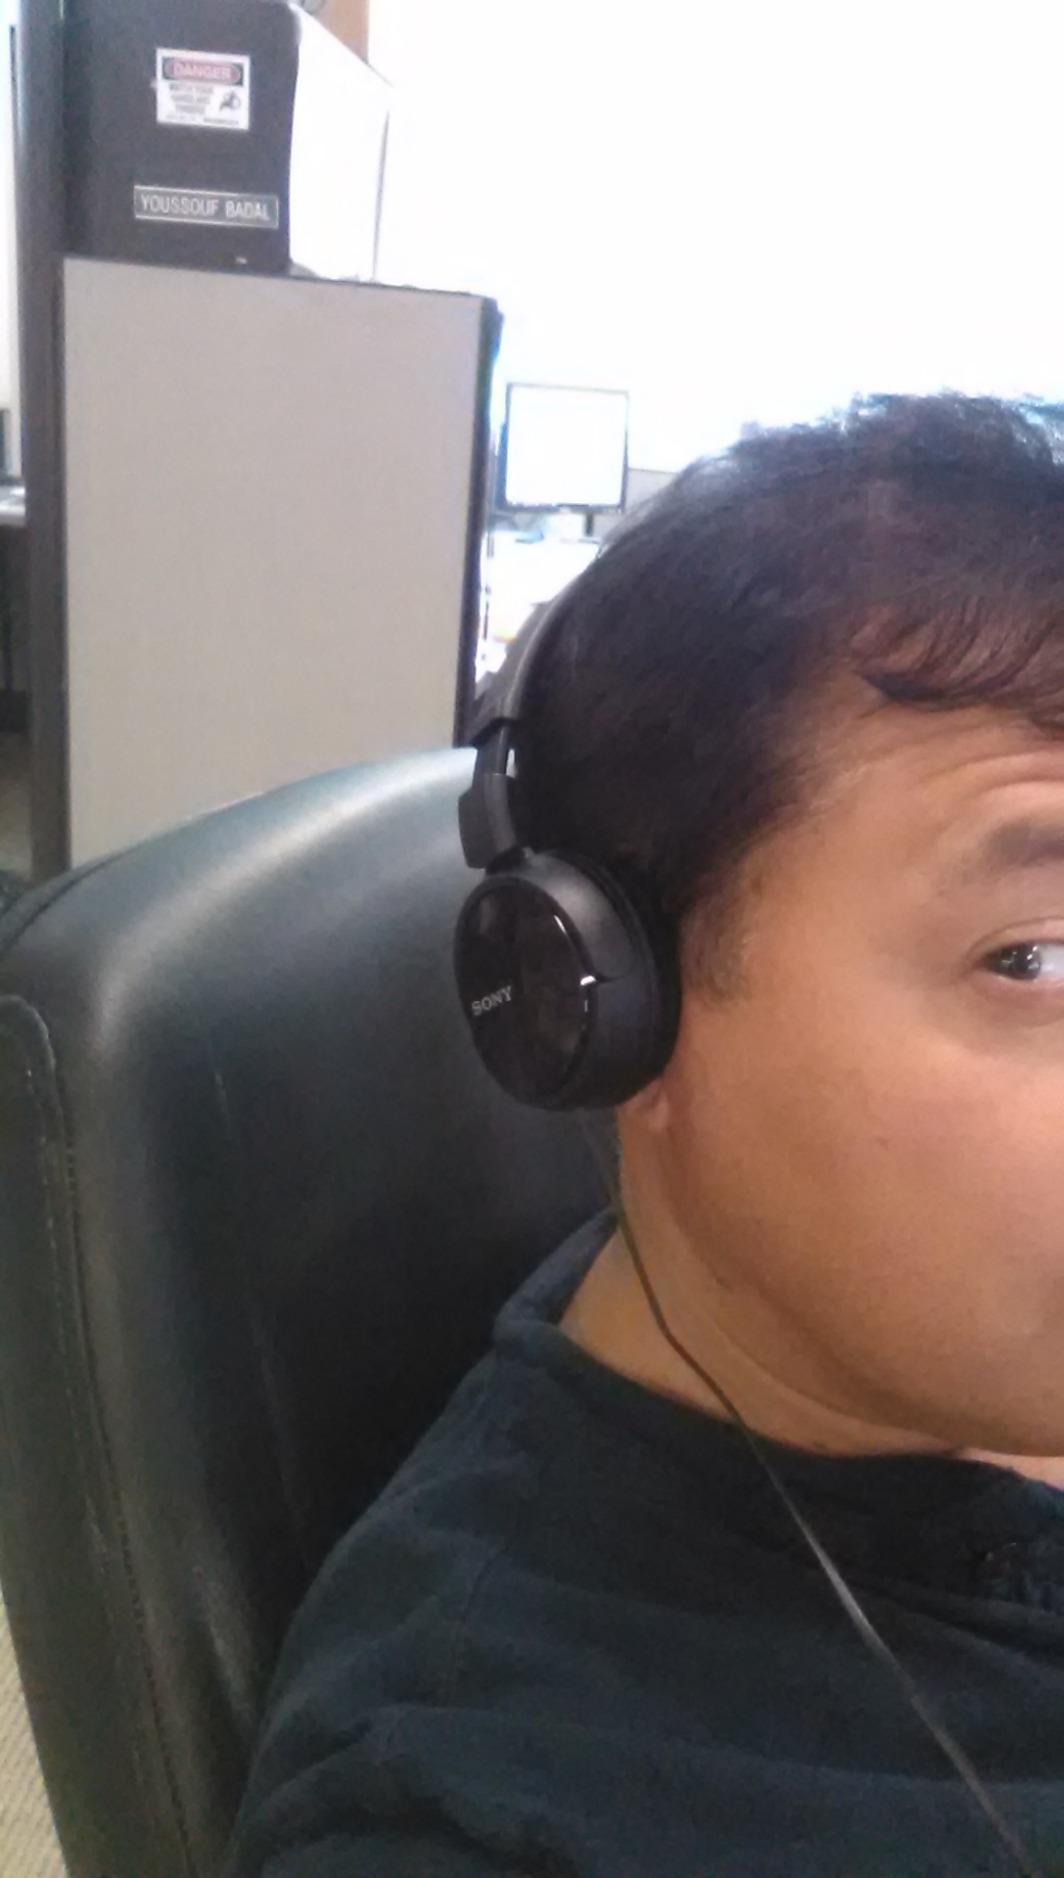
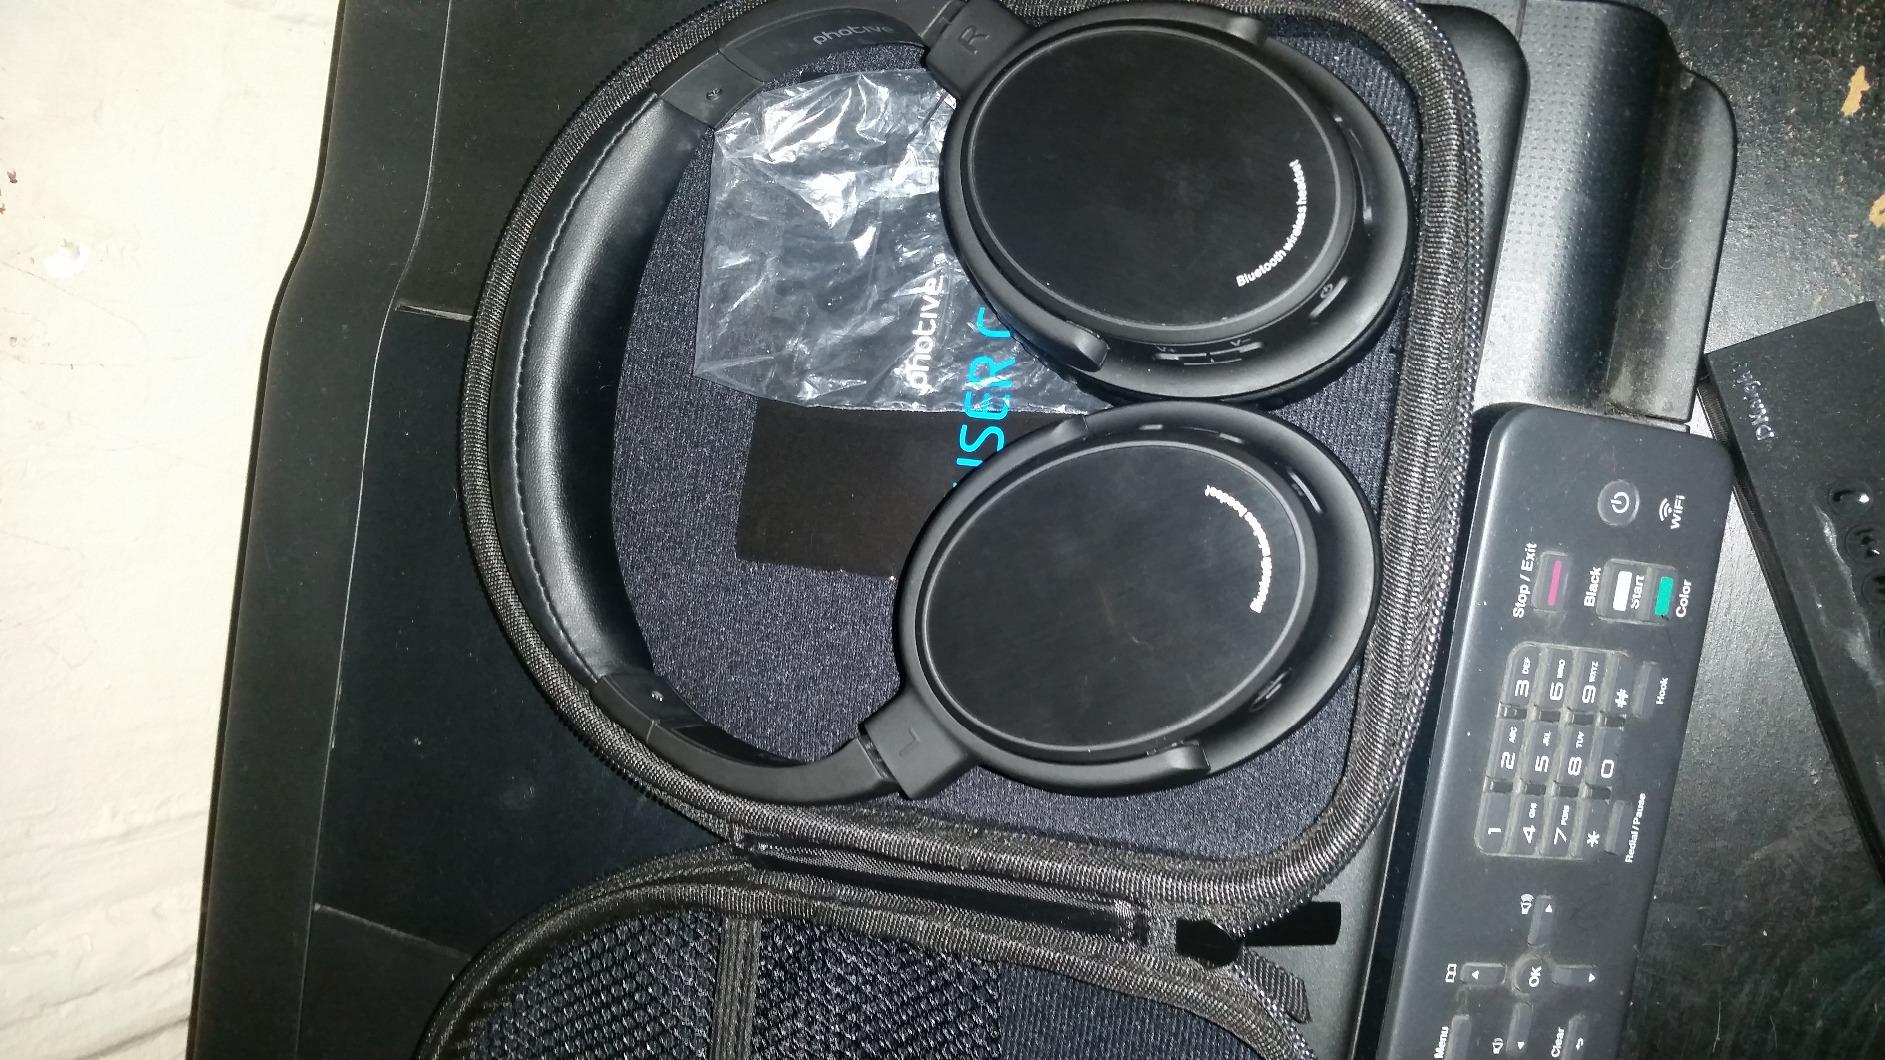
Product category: headphones
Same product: no